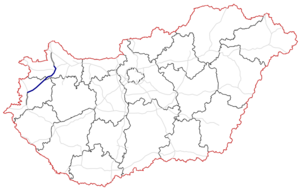
La liste des autoroutes de Hongrie présente les autoroutes mises en service et celles en cours de réalisation ou en projet.